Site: brandenburg
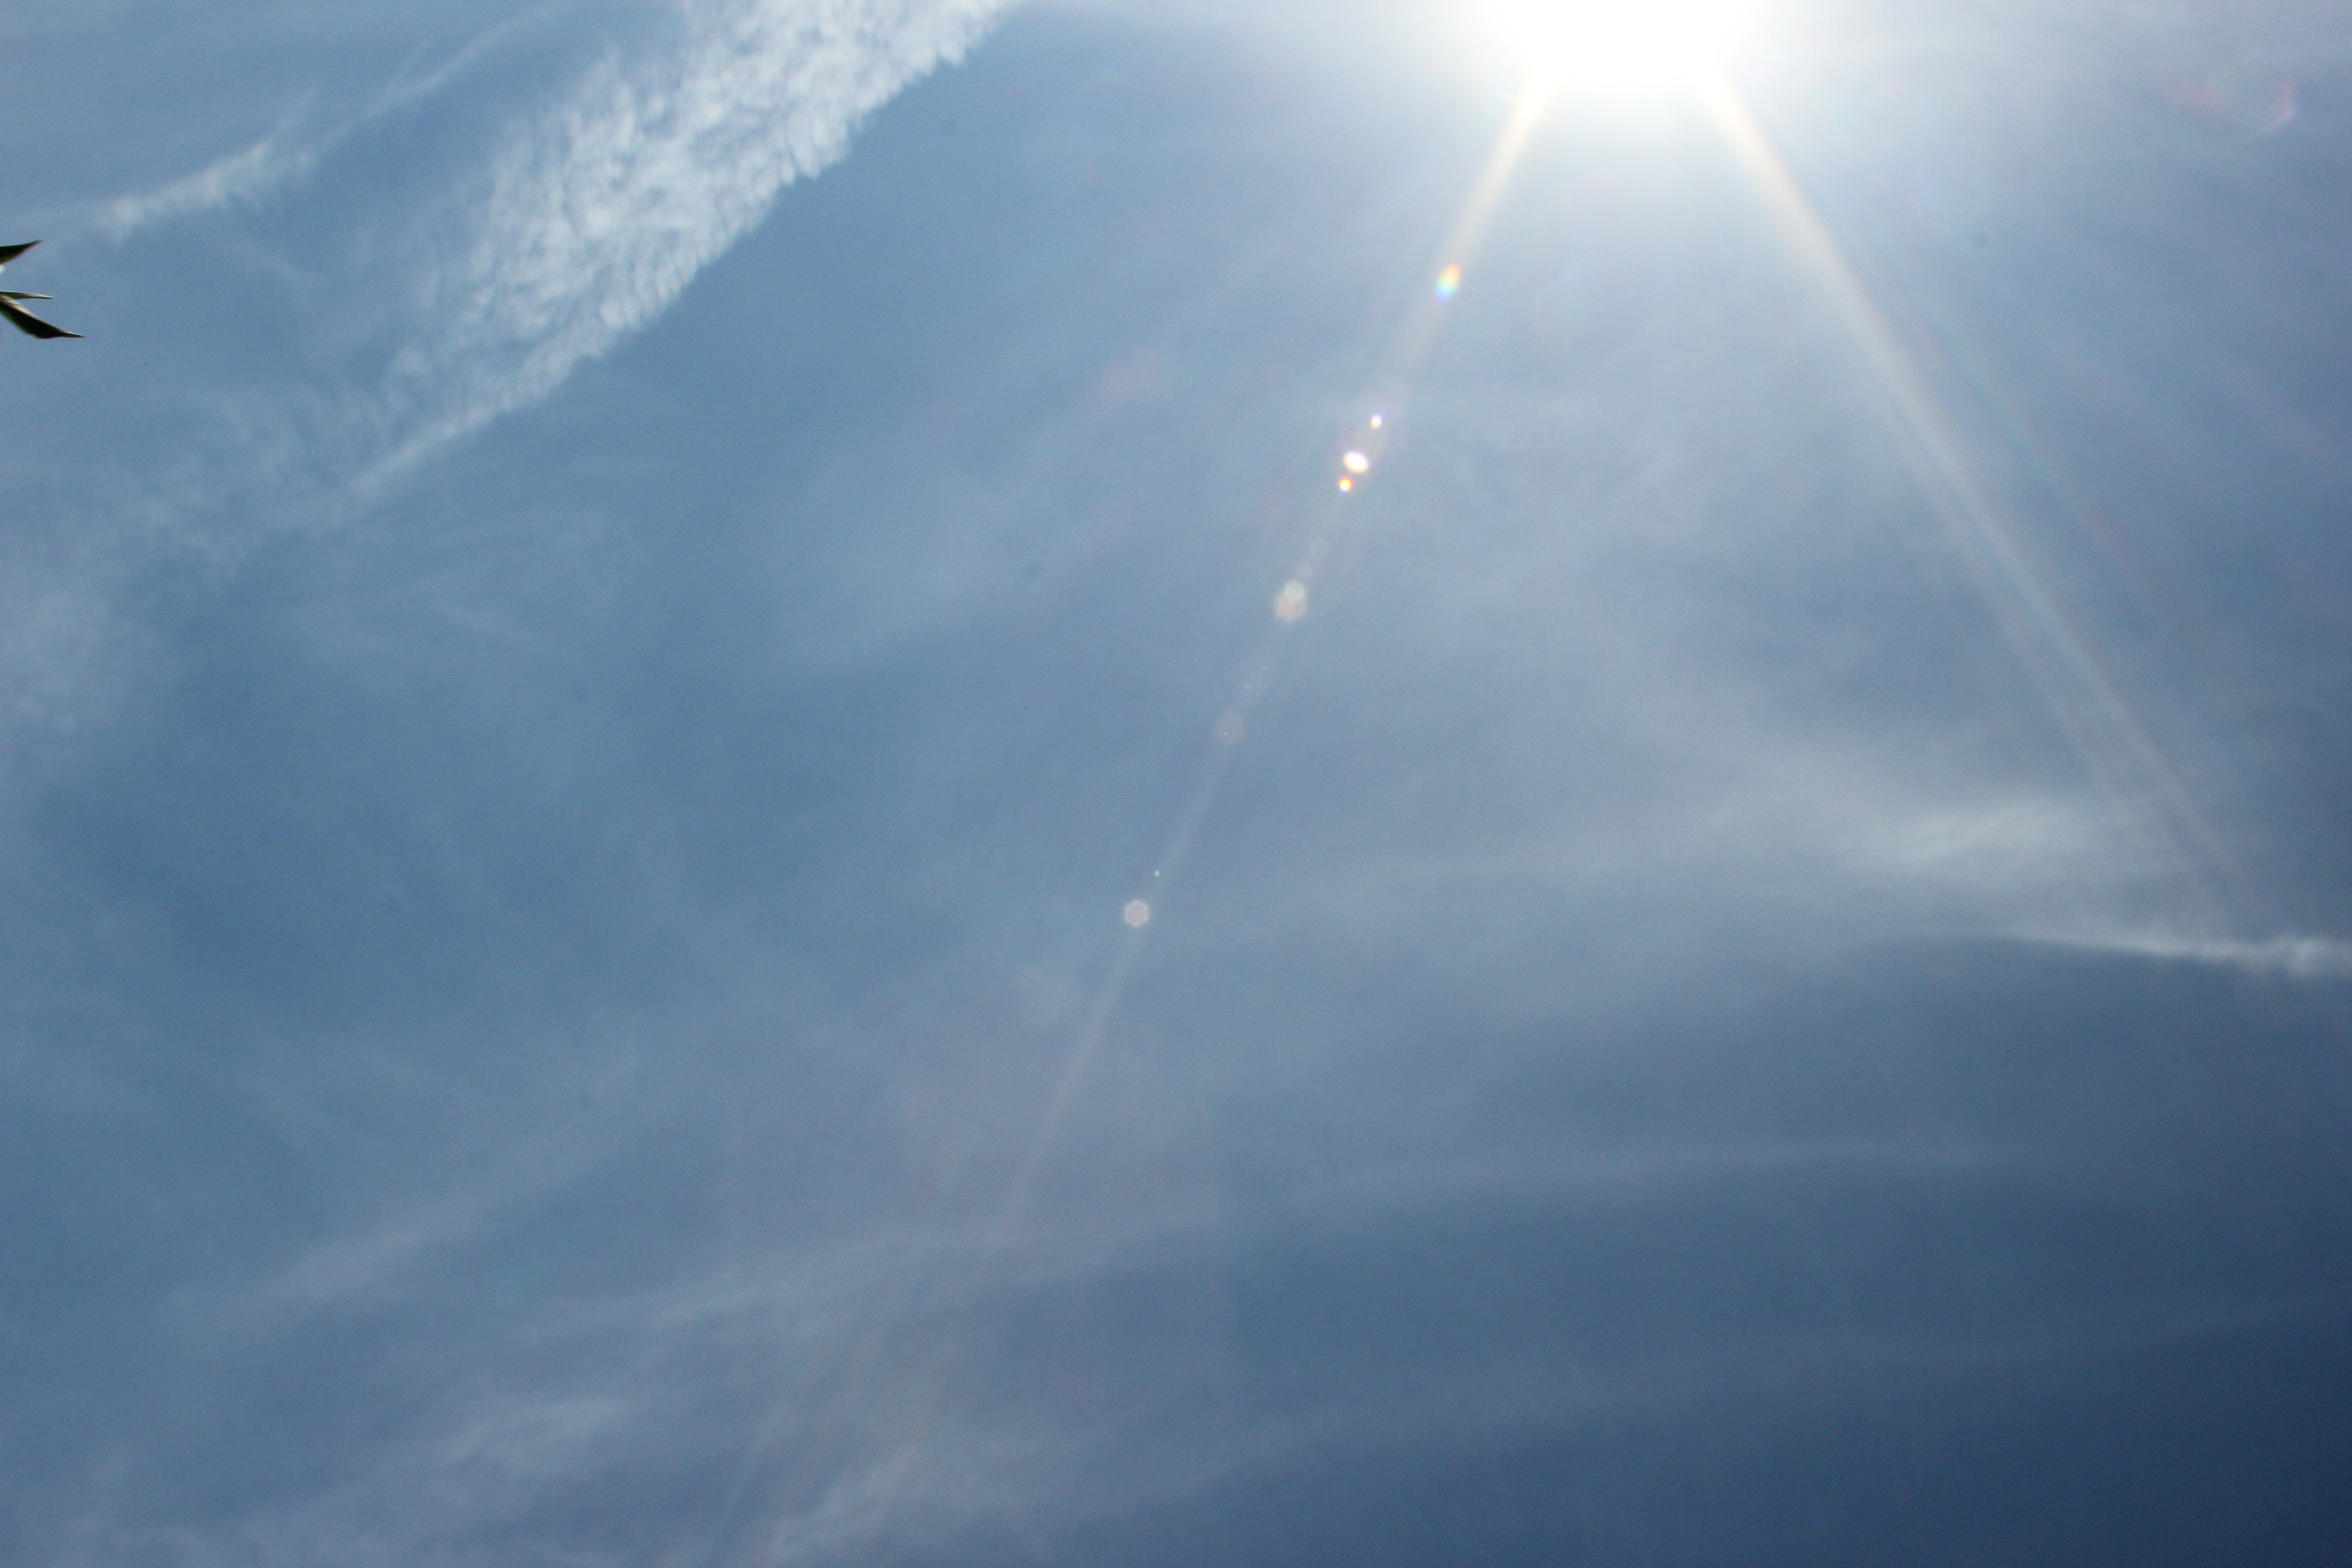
Growth stage (BBCH 77): Development of fruit